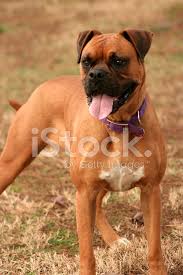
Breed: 225-n000082-boxer